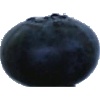
Label: blueberry